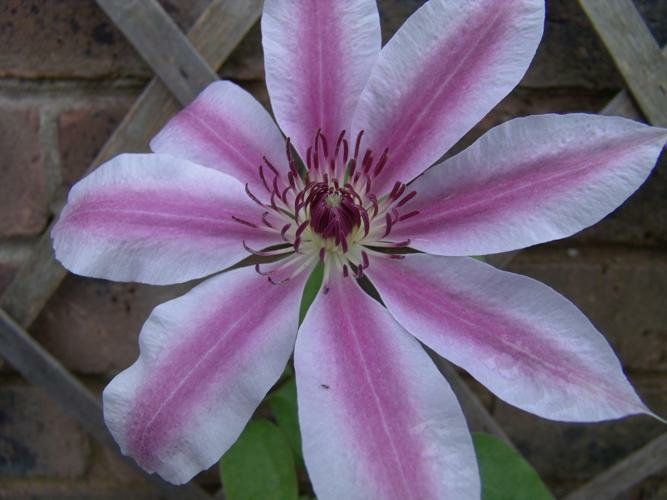
Flower: clematis